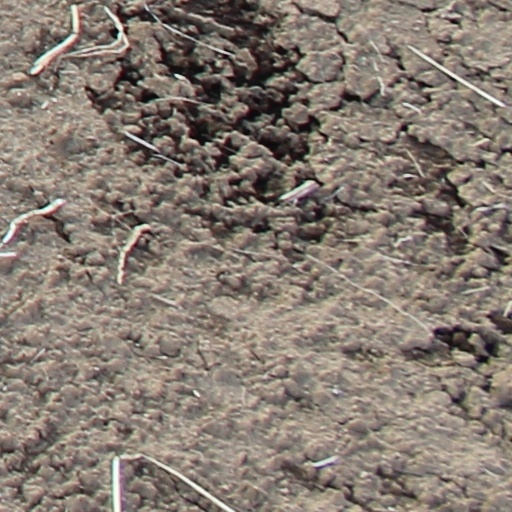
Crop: wheat